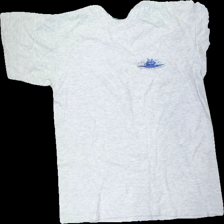
View: front
Type: T-shirt
Category: Unisex
Brand: Not in the list
Brand text on label: The &Best
Colors: Grey, Blue
Material: 100% Cotton
Pattern: Other
Cut: Loose
Season: All
Stains: Major
Damage: stains all over
Damage location: top center
Price range: <50
Recommended usage: Recycle
Description: grey t-shirt with logo